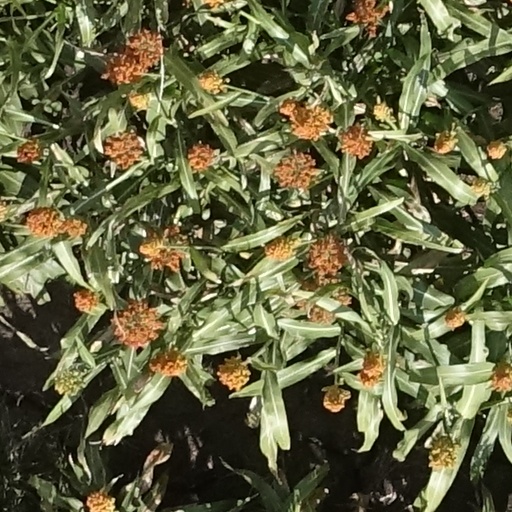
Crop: sorghum